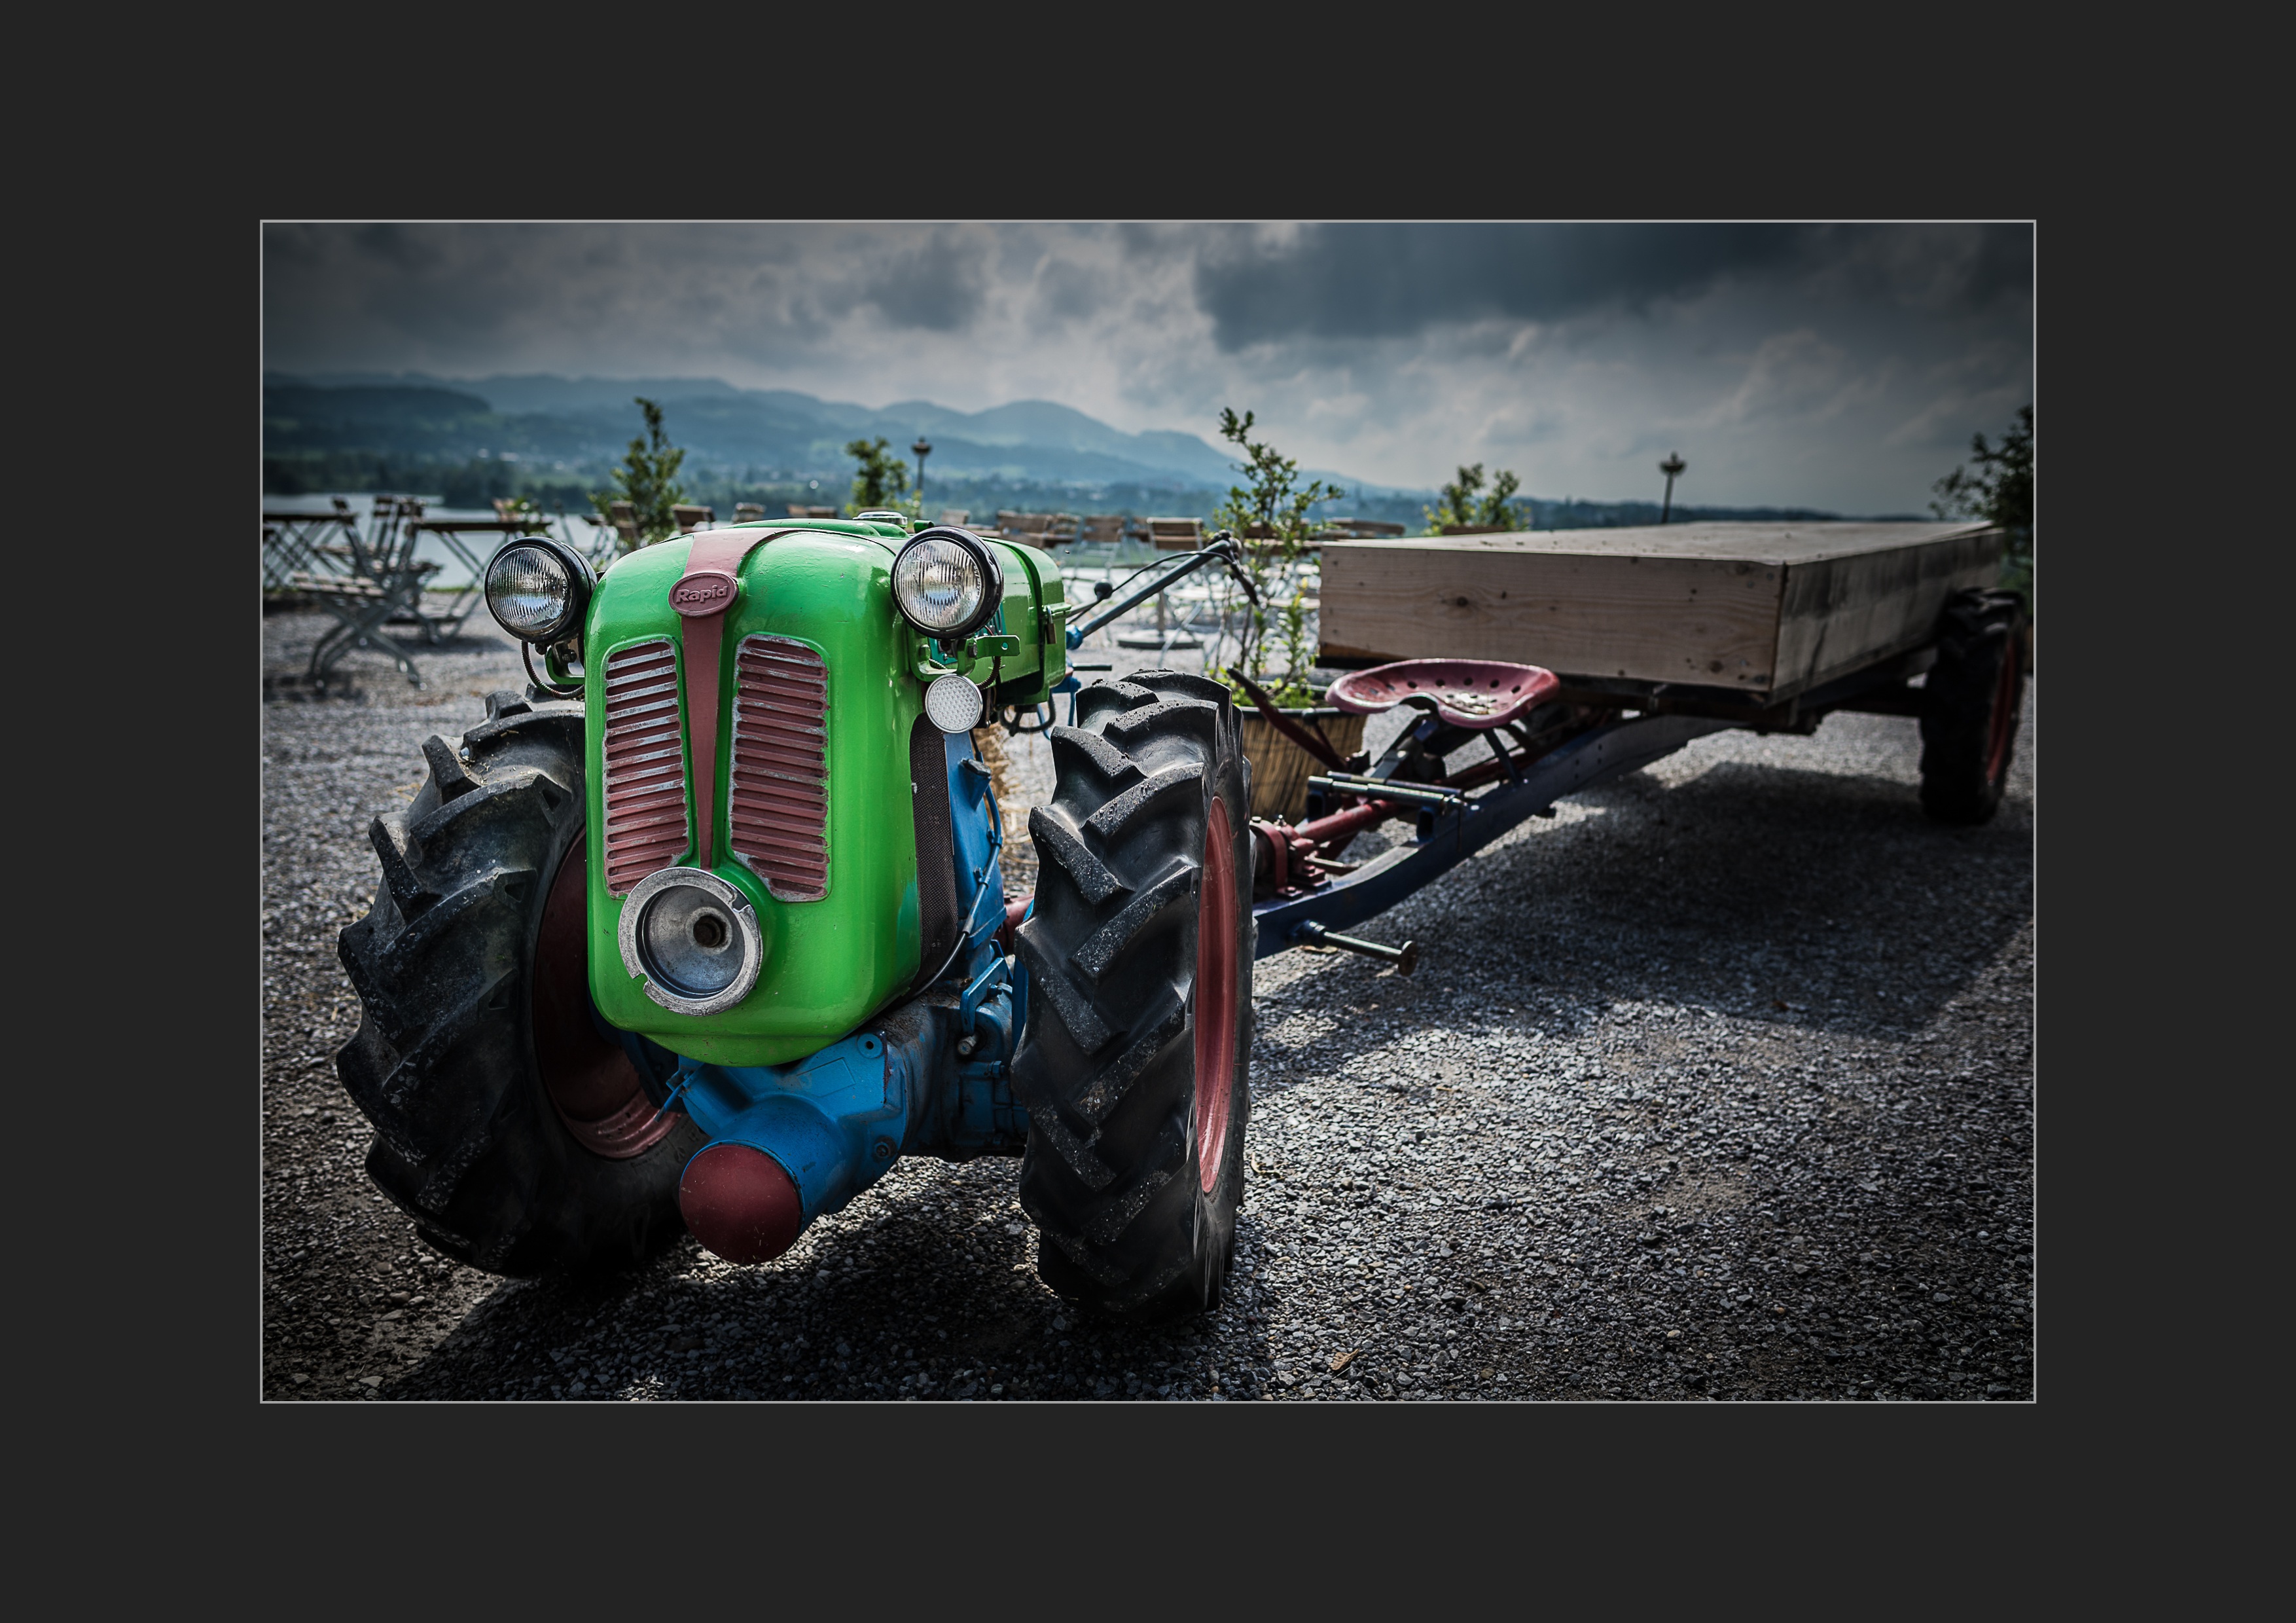
tractor, vehicle, rapid, agriculture, screenshot